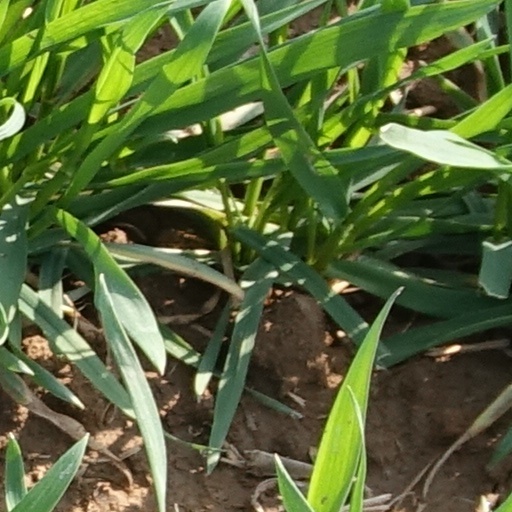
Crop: wheat